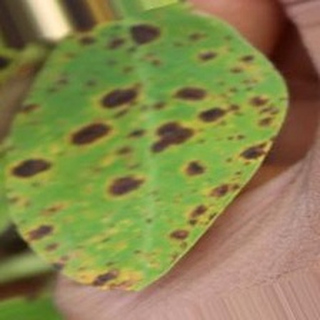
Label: groundnut_late_leaf_spot